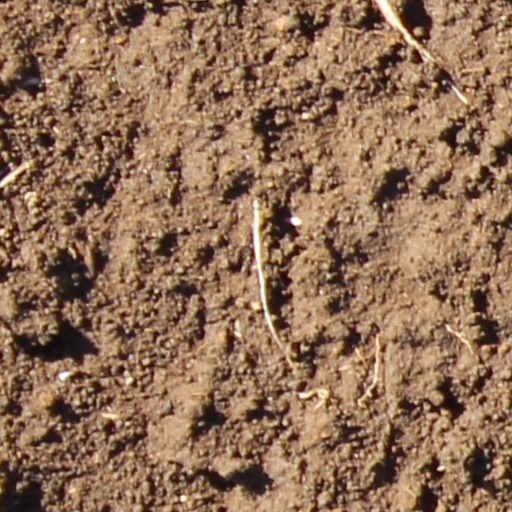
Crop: wheat